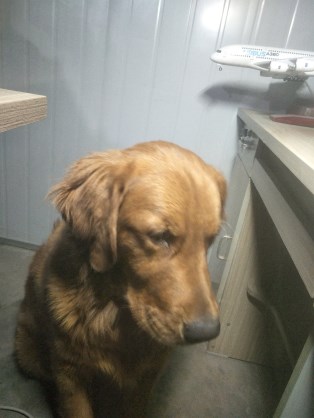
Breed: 5355-n000126-golden_retriever